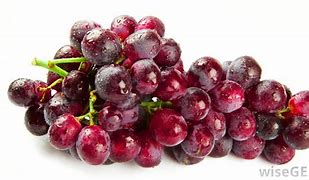
Label: Grapes